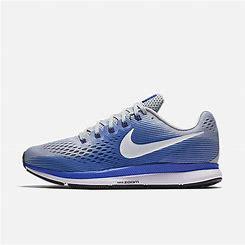
Brand: Nike
Model: Air Zoom Pegasus 34